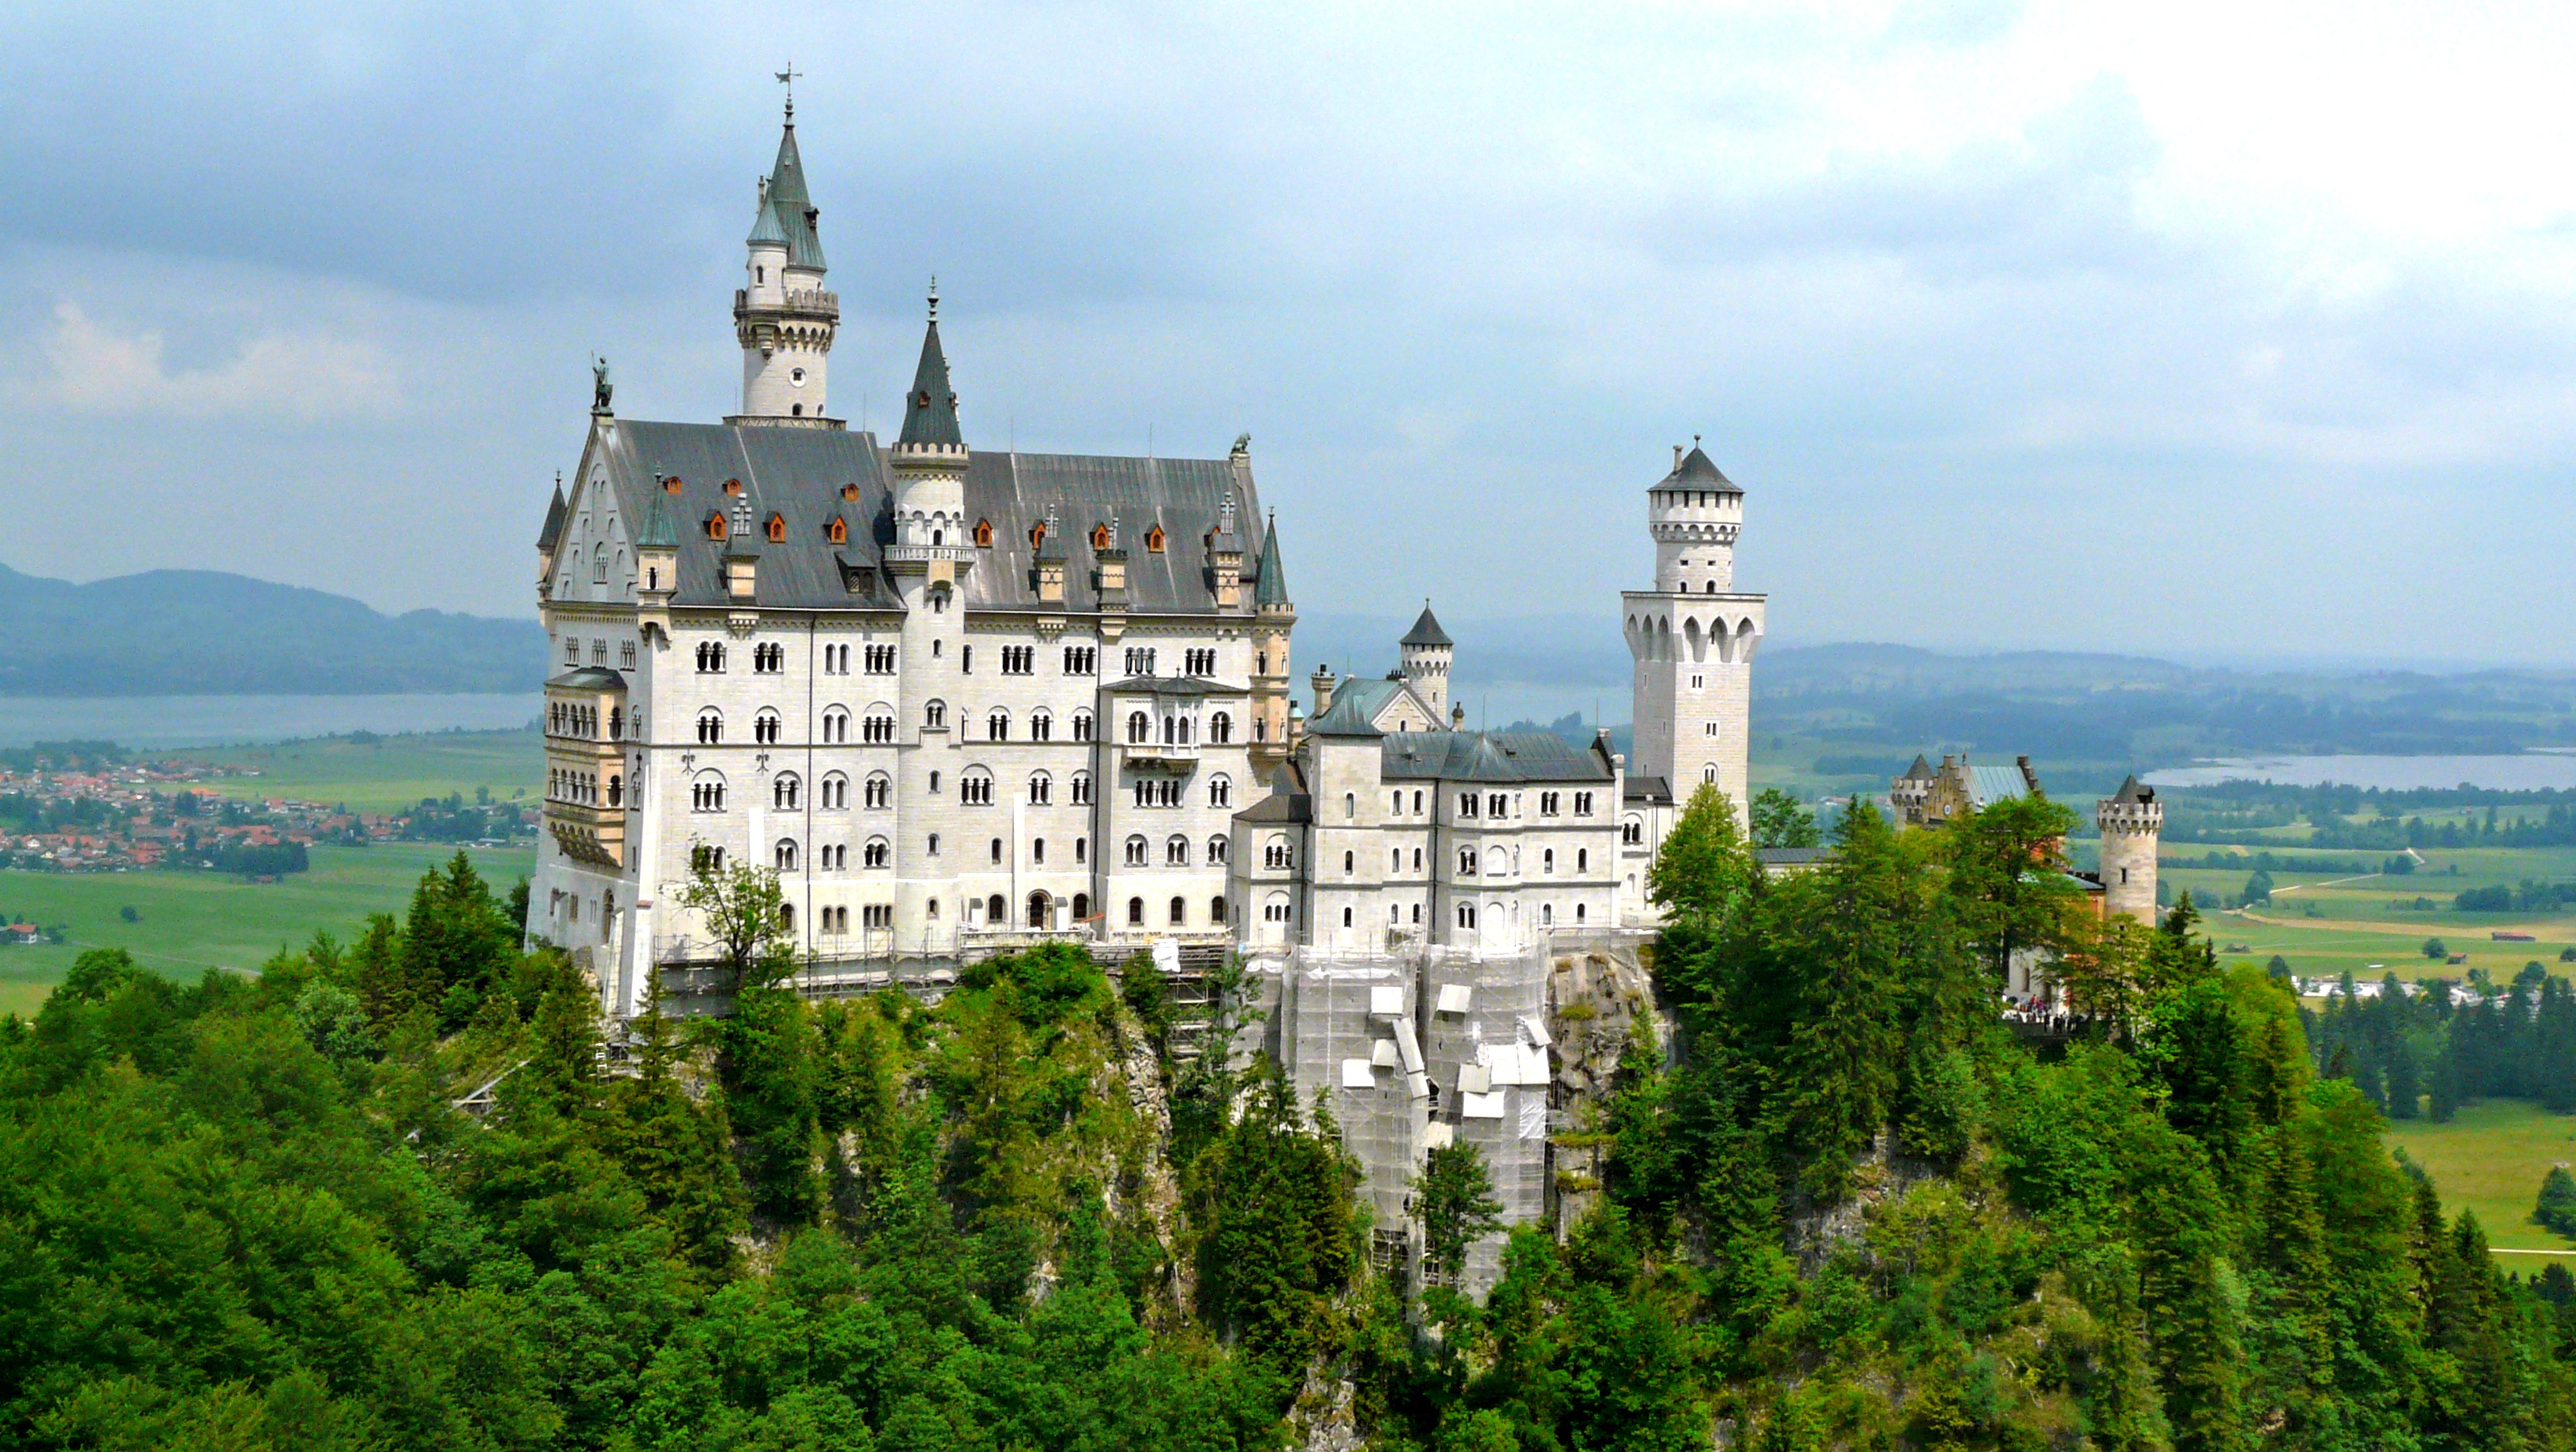
town, building, chateau, palace, panorama, summer, holiday, castle, landmark, tourism, trip, swimming, king, holidays, mountains, monastery, germany, history, bavaria, neuschwanstein, estate, tourist attractions, tours, the palace, historic site, louis ii, preventive war